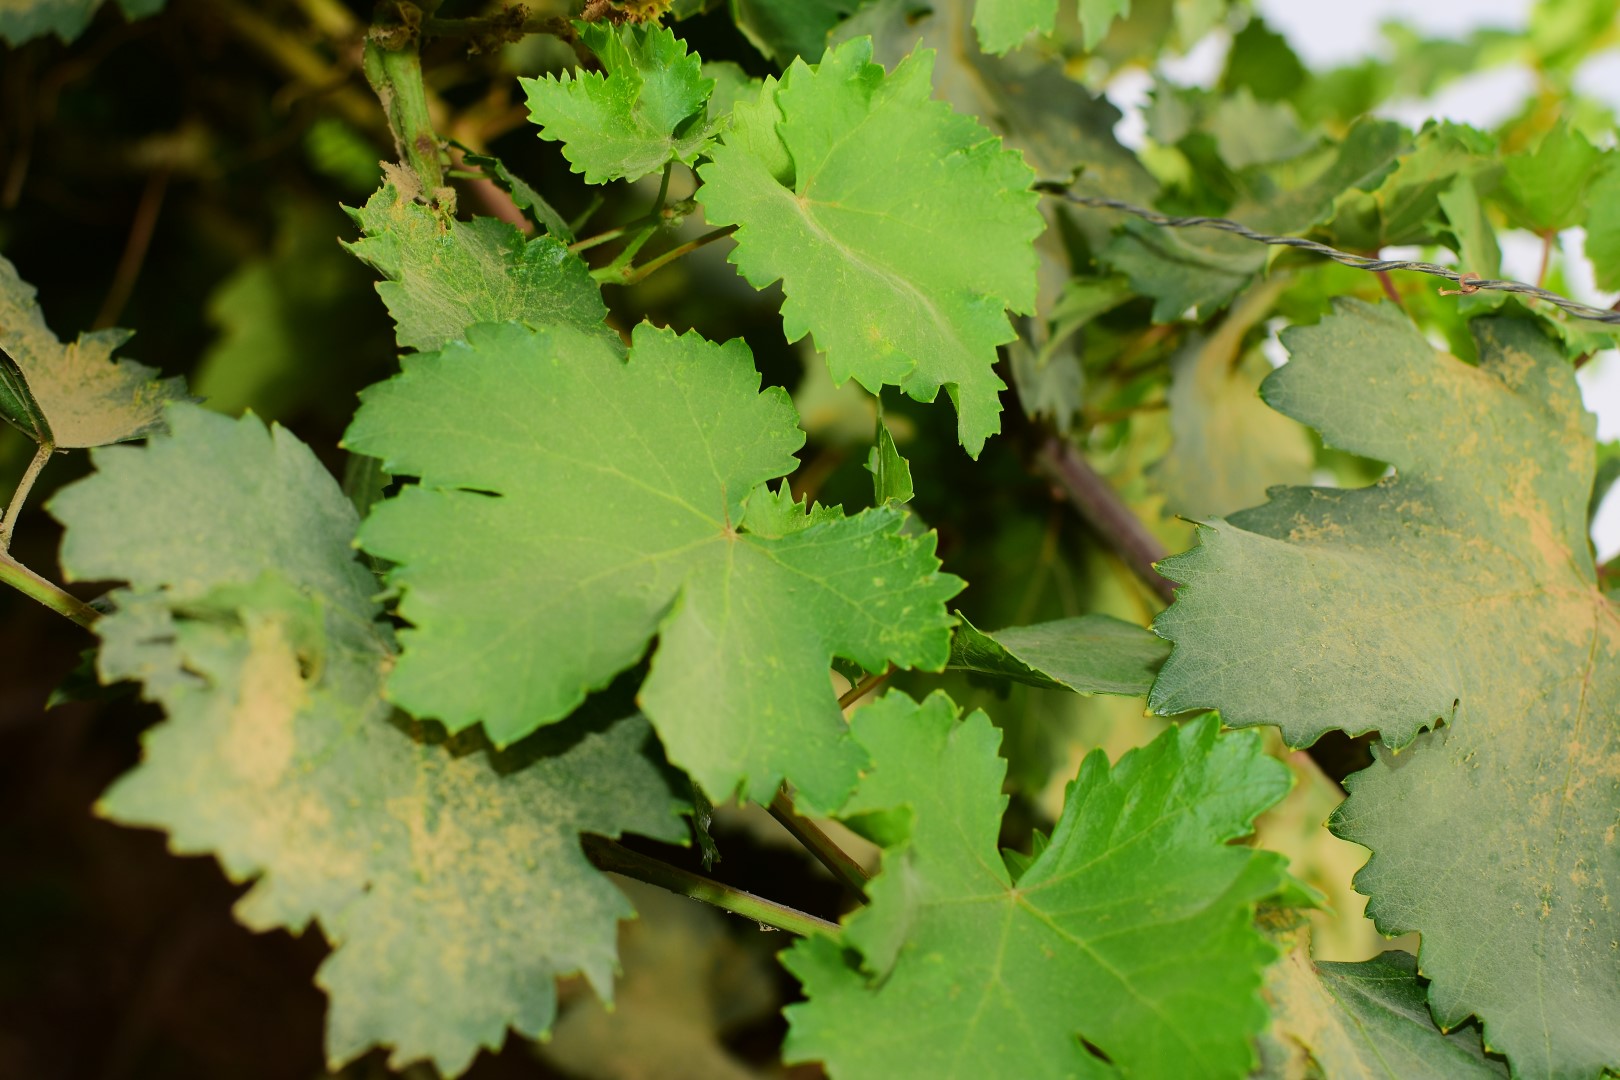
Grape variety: Kamali